Marvan Atapattu

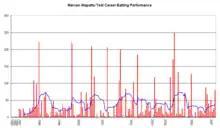
Marvan Atapattu's test batting record

Atapattu scored his first test century in 1997, seven year after his debut, against India, and in that cricket match he made 108 runs as the match was played at the Punjab Cricket Association IS Bindra Stadium in Mohali.